Thomas Hesketh

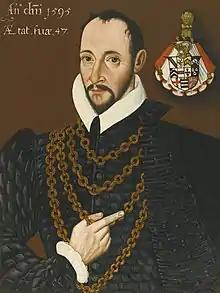
Hesketh in 1595

Born the second son of Gabriel Hesketh of Aughton and Jane Halsall, Hesketh was educated at Hart Hall, Oxford, and the University of Cambridge, before entering Grays Inn in 1572. As most of his official appointments appear to have been in Lancashire, it is assumed that he practiced law in the courts of the duchy of Lancaster.